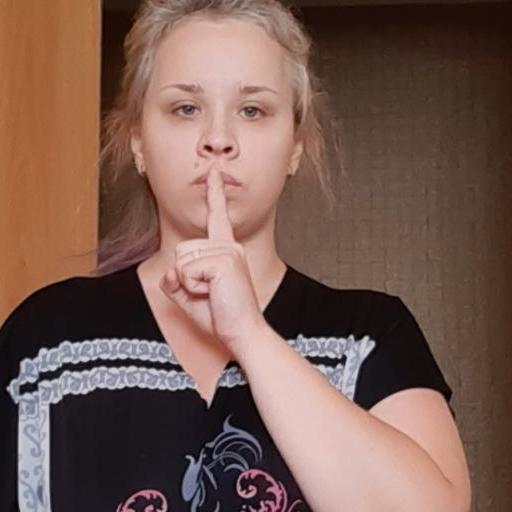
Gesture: mute